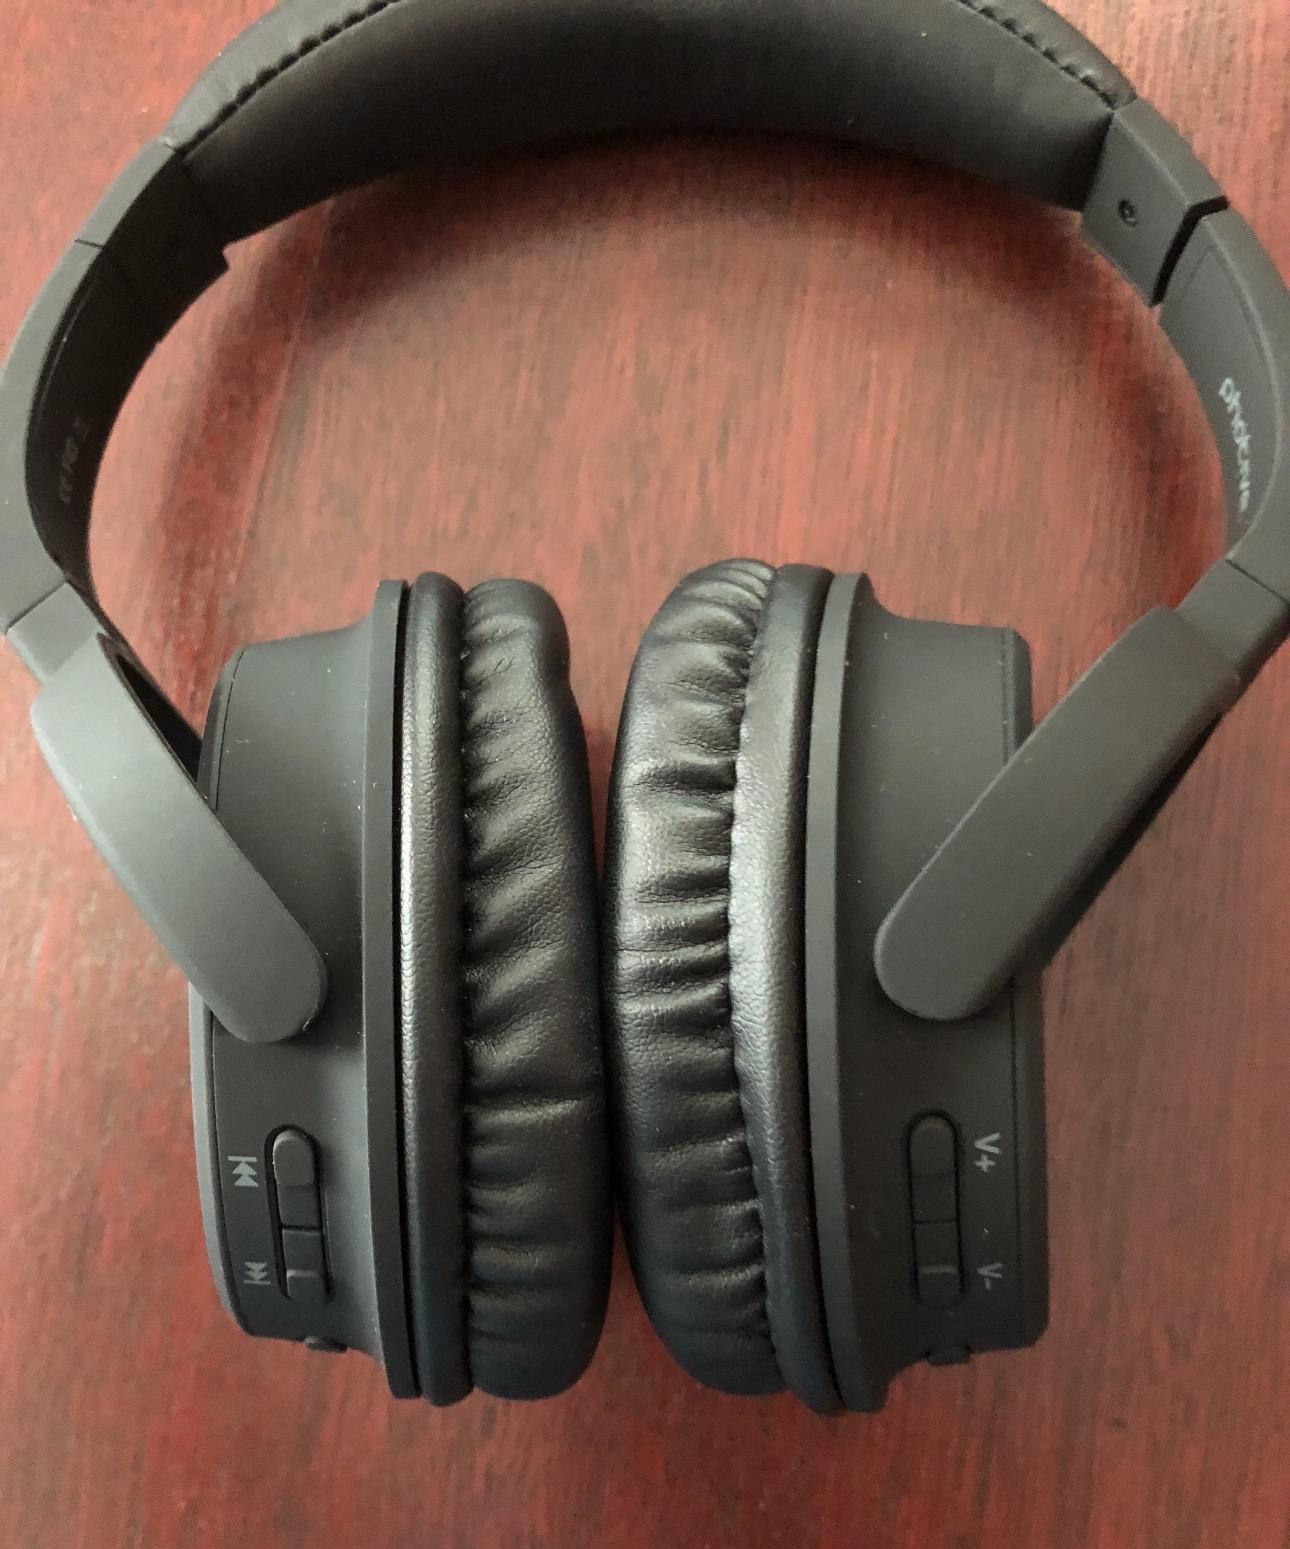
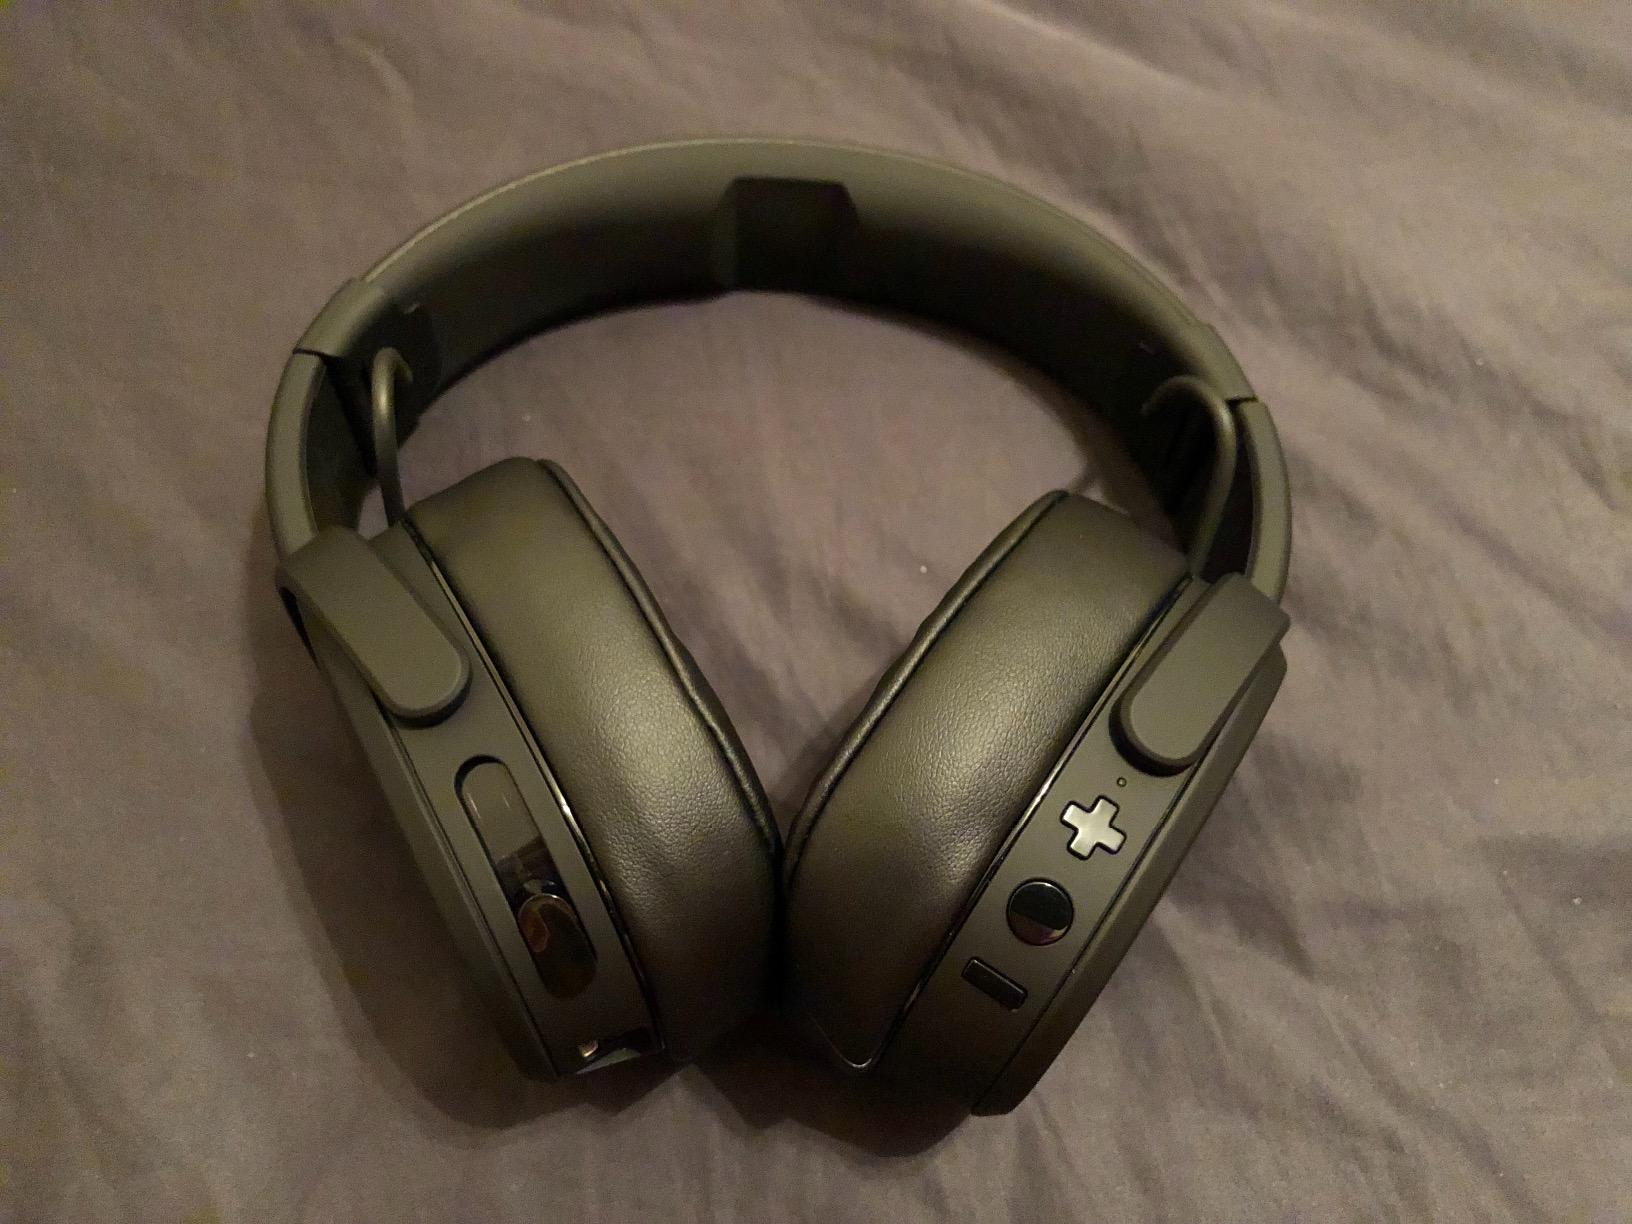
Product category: headphones
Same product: no